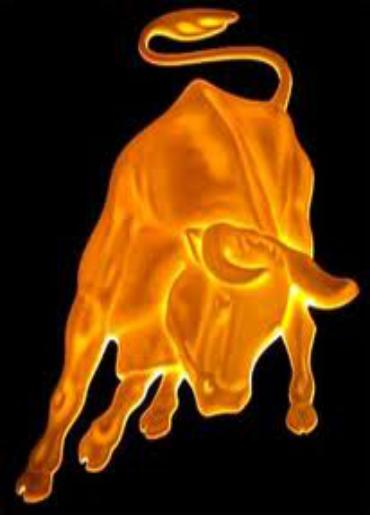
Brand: Lamborghini
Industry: Transportation